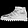
Label: Ankle boot